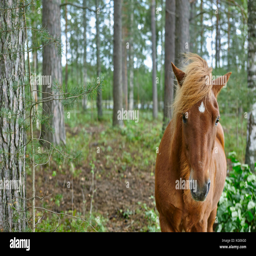
brown horse on a finnish forest .